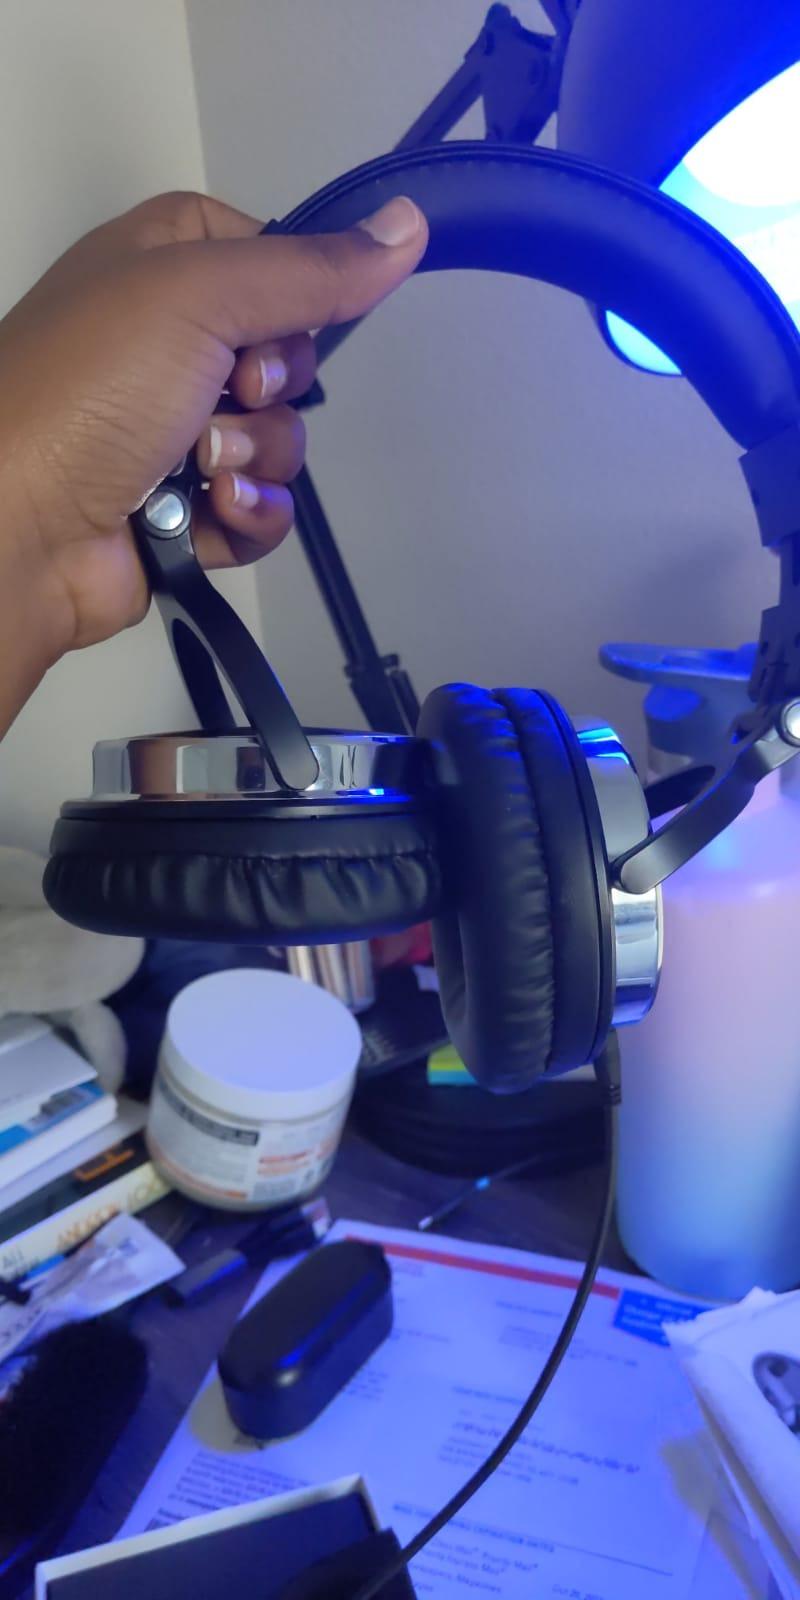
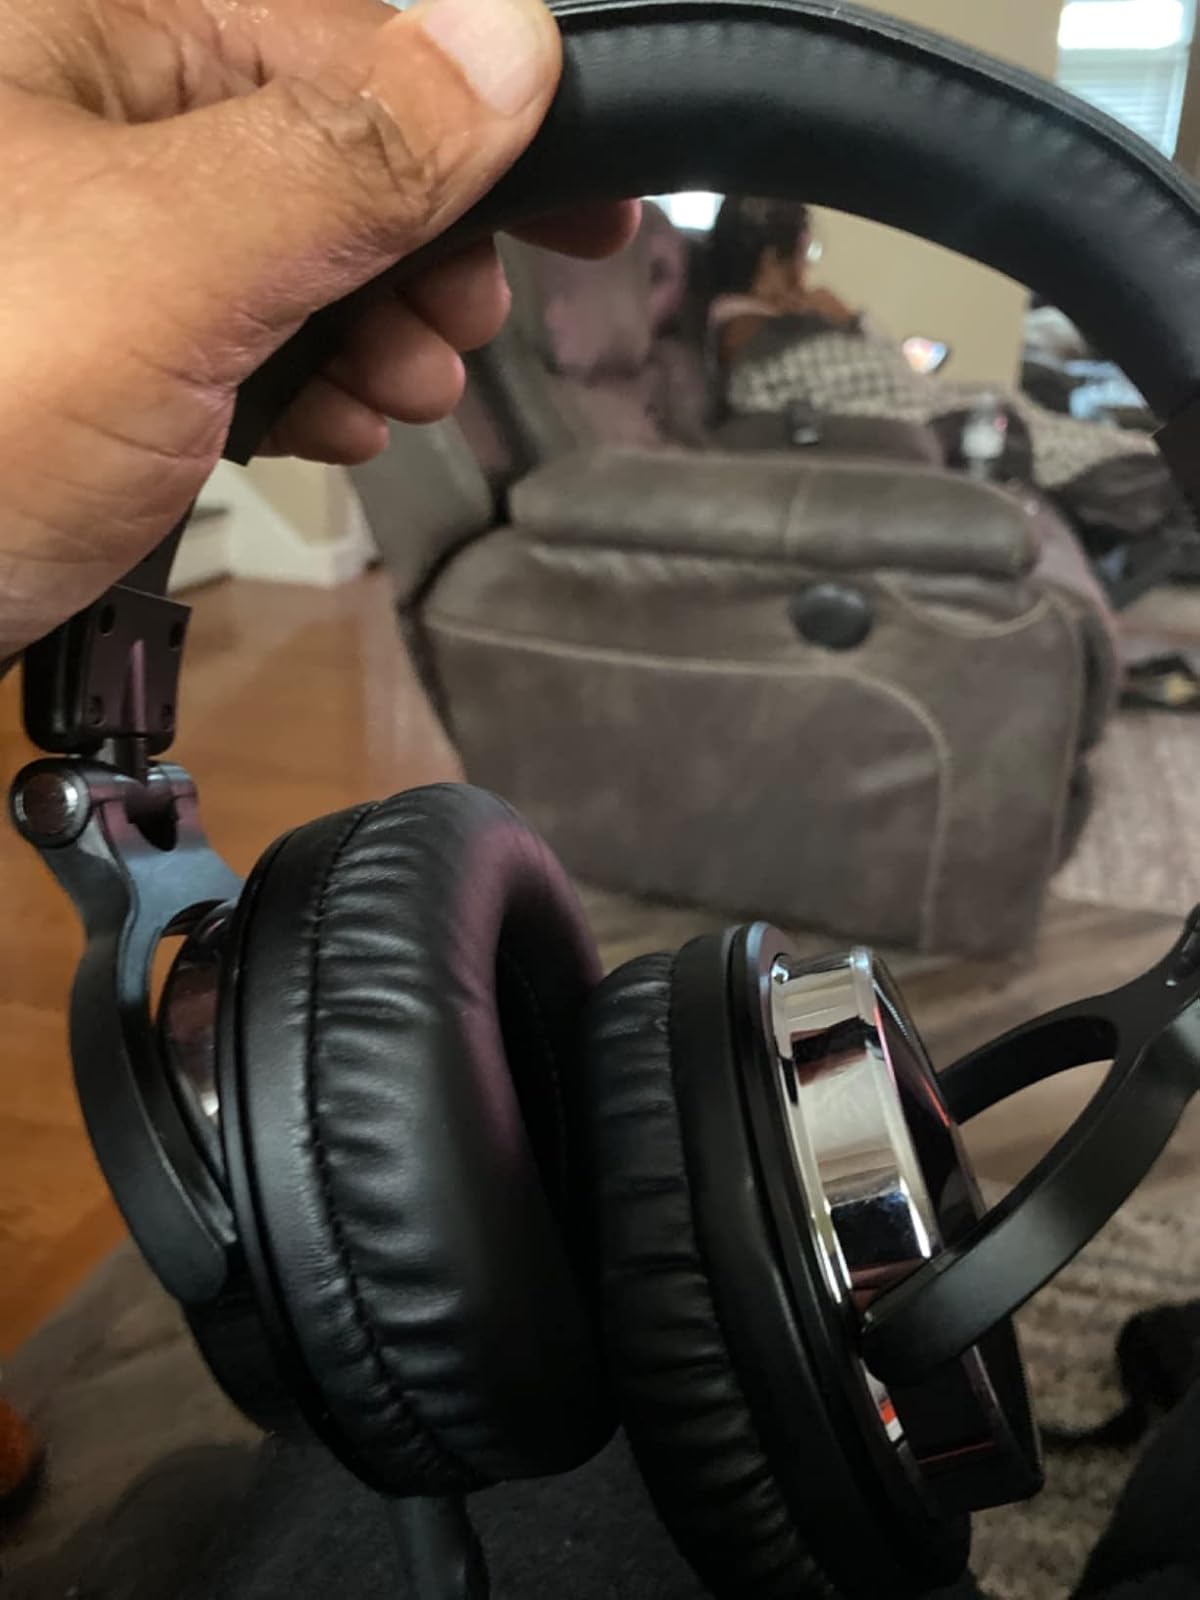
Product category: headphones
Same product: yes